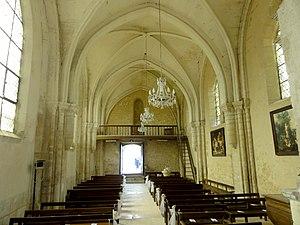
L'église Saint-Romain est une église catholique paroissiale située à Wy-dit-Joli-Village, dans le département du Val-d'Oise, en France. Selon la tradition, elle aurait été fondée vers 625 par saint Romain, qui est peut-être natif des environs. Les parties les plus anciennes de l'église actuelle ne sont pas antérieures à la fin du XIᵉ ou au début du XIIᵉ siècle ; il s'agit des murs ouest et nord de la nef, ainsi que des piles de l'ancien clocher, qui s'élevait au-dessus de la première travée du chœur. L'église est reconstruite à partir de la fin de la période romane, vers le milieu du XIIᵉ siècle, en commençant par le chœur, et en terminant par le voûtement d'ogives de la nef. Après l'adjonction d'une chapelle du côté sud, qui devait être de style gothique rayonnant, l'église est consacrée par Eudes Rigaud en 1255. Bien plus tard, après la fin de la guerre de Cent Ans, une autre chapelle est bâtie du côté nord. Elle est de style gothique flamboyant, et constitue l'unique partie stylistiquement homogène de l'édifice : tout le reste a subi en effet des remaniements, avec, au moins, le repercement des fenêtres.